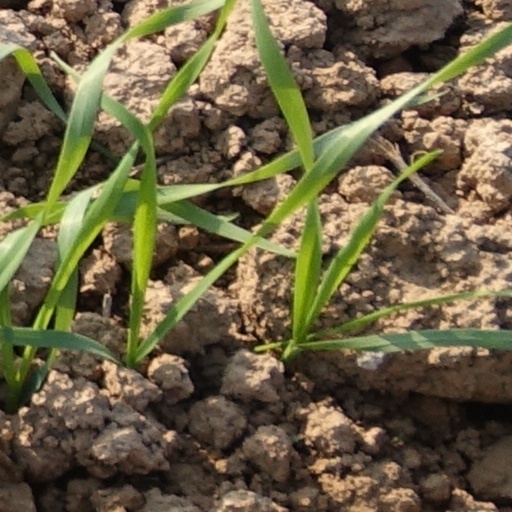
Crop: wheat